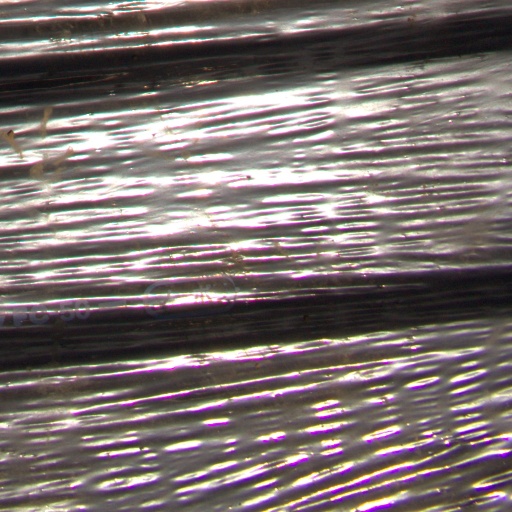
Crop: Jerusalem artichoke